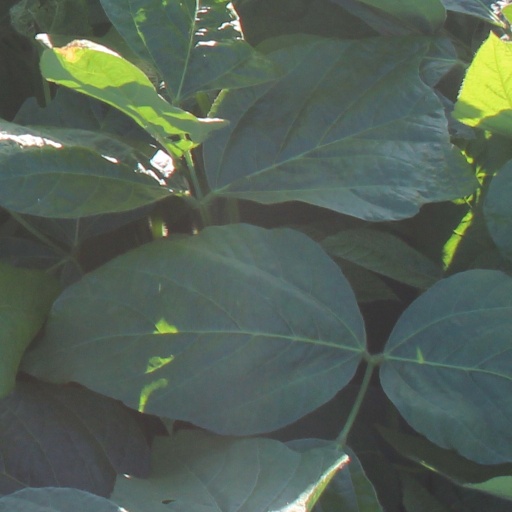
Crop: soybean